Nine Inch Nails

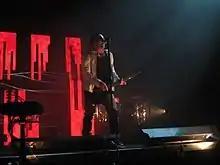
Live performance during the "Live: With Teeth" tour in 2006

A further six years elapsed before Nine Inch Nails' fourth full-length album. "With Teeth" was released in May 2005, though it was leaked prior to its official release date. The album was written and recorded throughout 2004 following Reznor's battle with alcoholism and substance abuse and legal issues with his former manager, John Malm Jr. "With Teeth" debuted on top of the "Billboard" 200, Nine Inch Nails' second reign at number one with an album. The album's package lacks typical liner notes; instead it simply lists the names of songs and co-producers, and the URL for an online PDF poster with lyrics and full credits. The entire album was made available in streaming audio on the band's official MySpace page in advance of its release date.